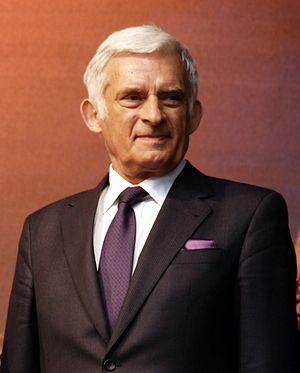
Liste des présidents du Parlement européen.
Jerzy Karol Buzek [ˈjɛʐɨ ˈbuzɛk], né le 3 juillet 1940 à Smilovice, localité de Silésie de Cieszyn, est un universitaire et homme politique polonais.
Les chefs du gouvernement polonais portent le titre constitutionnel de président du Conseil des ministres.